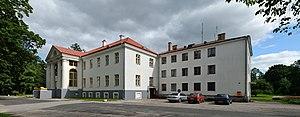
Tihemetsa est un petit bourg de la commune de Saarde du comté de Pärnu en Estonie.
Voici une liste de manoirs en Estonie.